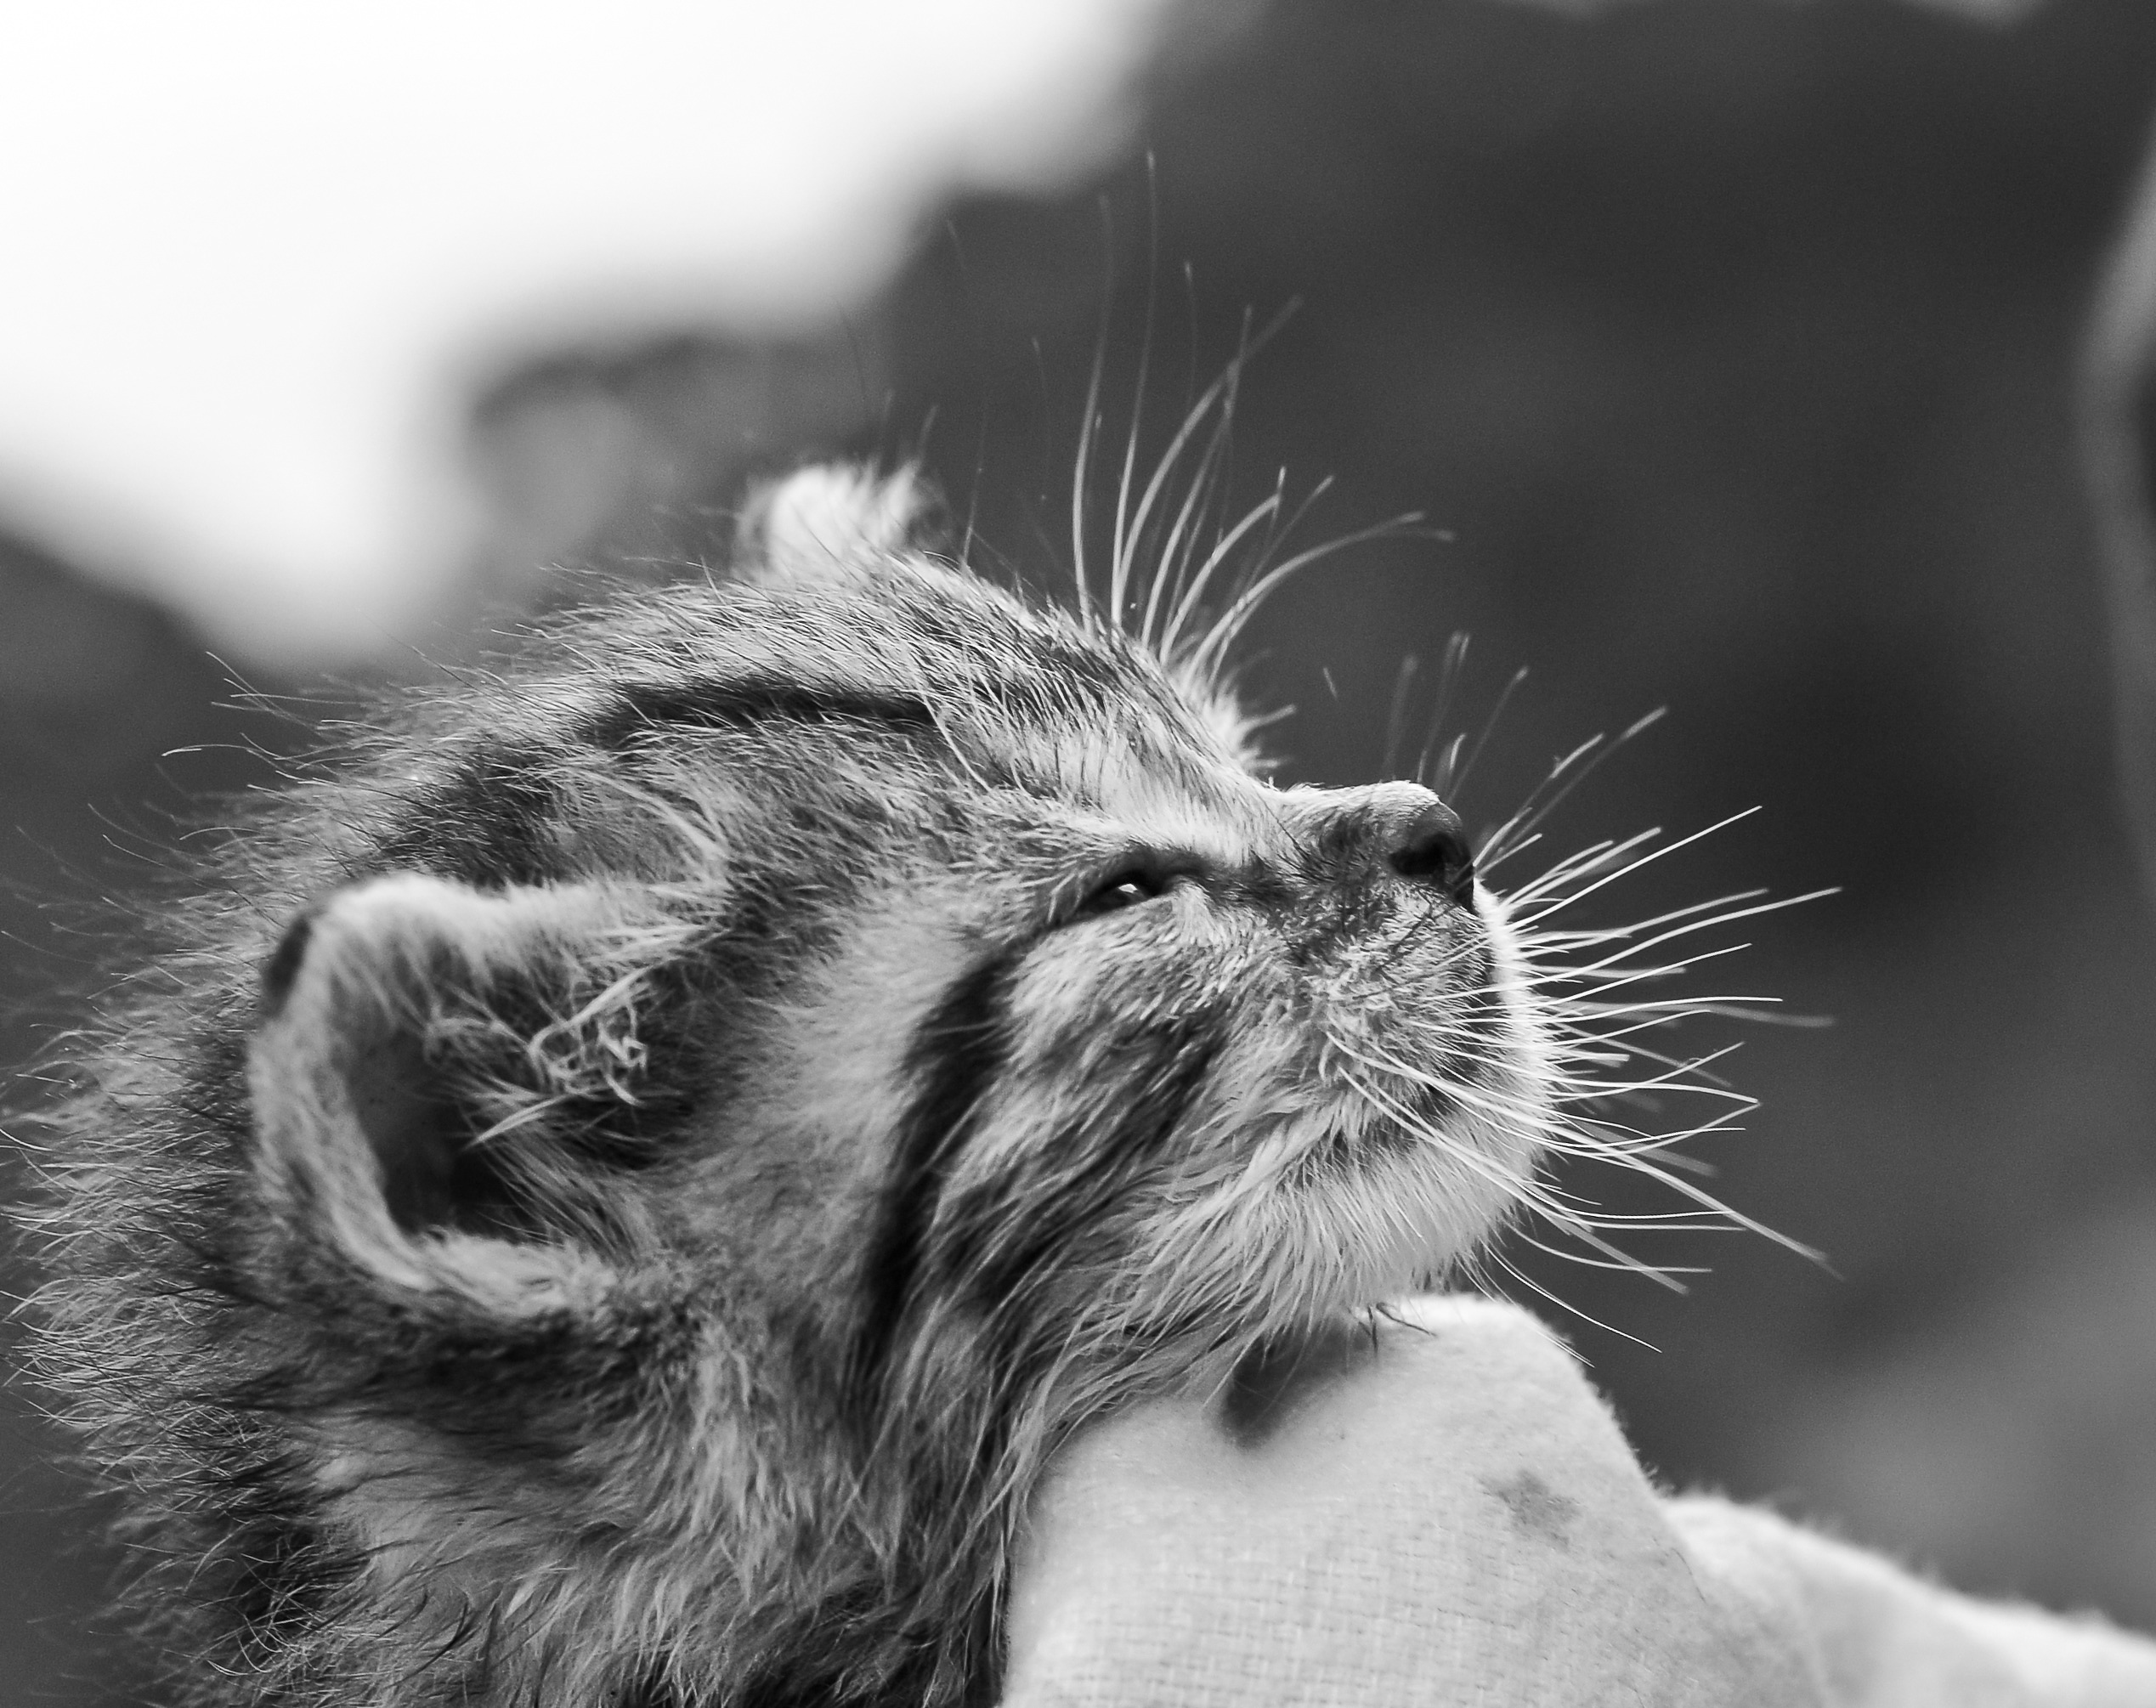
black and white, photography, animal, cute, pet, portrait, young, kitten, cat, feline, mammal, black, monochrome, yawn, relaxing, close up, nose, whiskers, kitty, snout, eye, furry, head, little, vertebrate, domestic, adorable, purr, monochrome photography, small to medium sized cats, cat like mammal